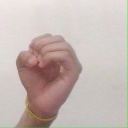
अक्षर: ऊ